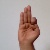
The image shows a hand gesture representing the letter 'F' in Indian Sign Language.